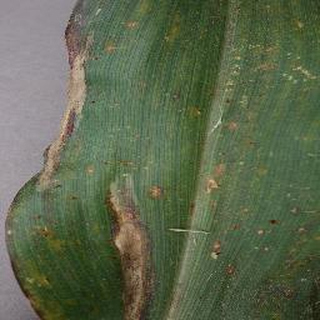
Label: corn_northern_leaf_blight